Roche Abbey

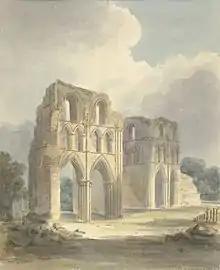
View of ruined transept of Roche Abbey by John Buckler, watercolour, 1810

The Roche Abbey records have been either lost or destroyed, so there are no accounts of the abbey's activities, other than that there were 14 monks and an unknown number of novices at the time of the dissolution by Henry VIII on 23 June 1538. It was this that led to the abbey being reduced to ruins, although the surviving parts of the walls of the north and south transepts are still impressive. The local community at time of the dissolution decided they had first right of claim on Roche Abbey and its possessions. Timber, lead and stone were also removed in vast quantities.